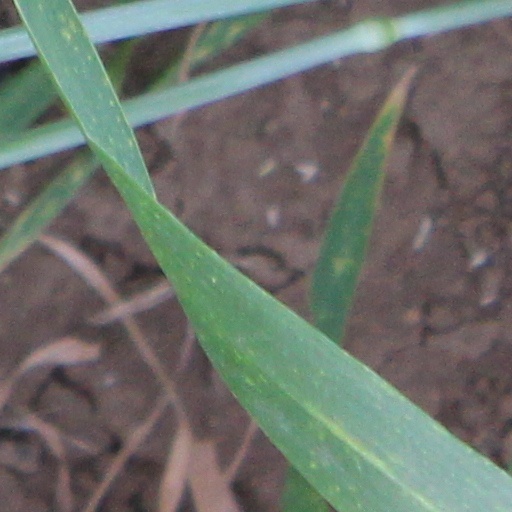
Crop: wheat